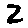
Label: 2